Albert Robida

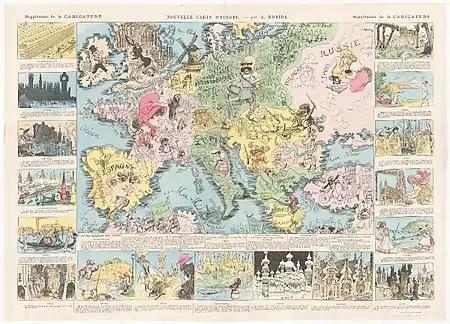
Nouvelle carte d'Europe

Robida and his wife Marguerite (née Noiret) had seven children, three of which made contributions to the arts. His elder son Camille became a well-known architect. His youngest son, Henry, had been tabbed to serve as consulting architect to the government of Siam (today Thailand), but his life was cut short by World War I. Daughter Émilie was also an illustrator. In addition to several collaborations with her father, she was published in periodicals such as "Le Journal pour tous" and "La Poupée modèle". Another son, Frédéric, was a president of the Touring Club de France.